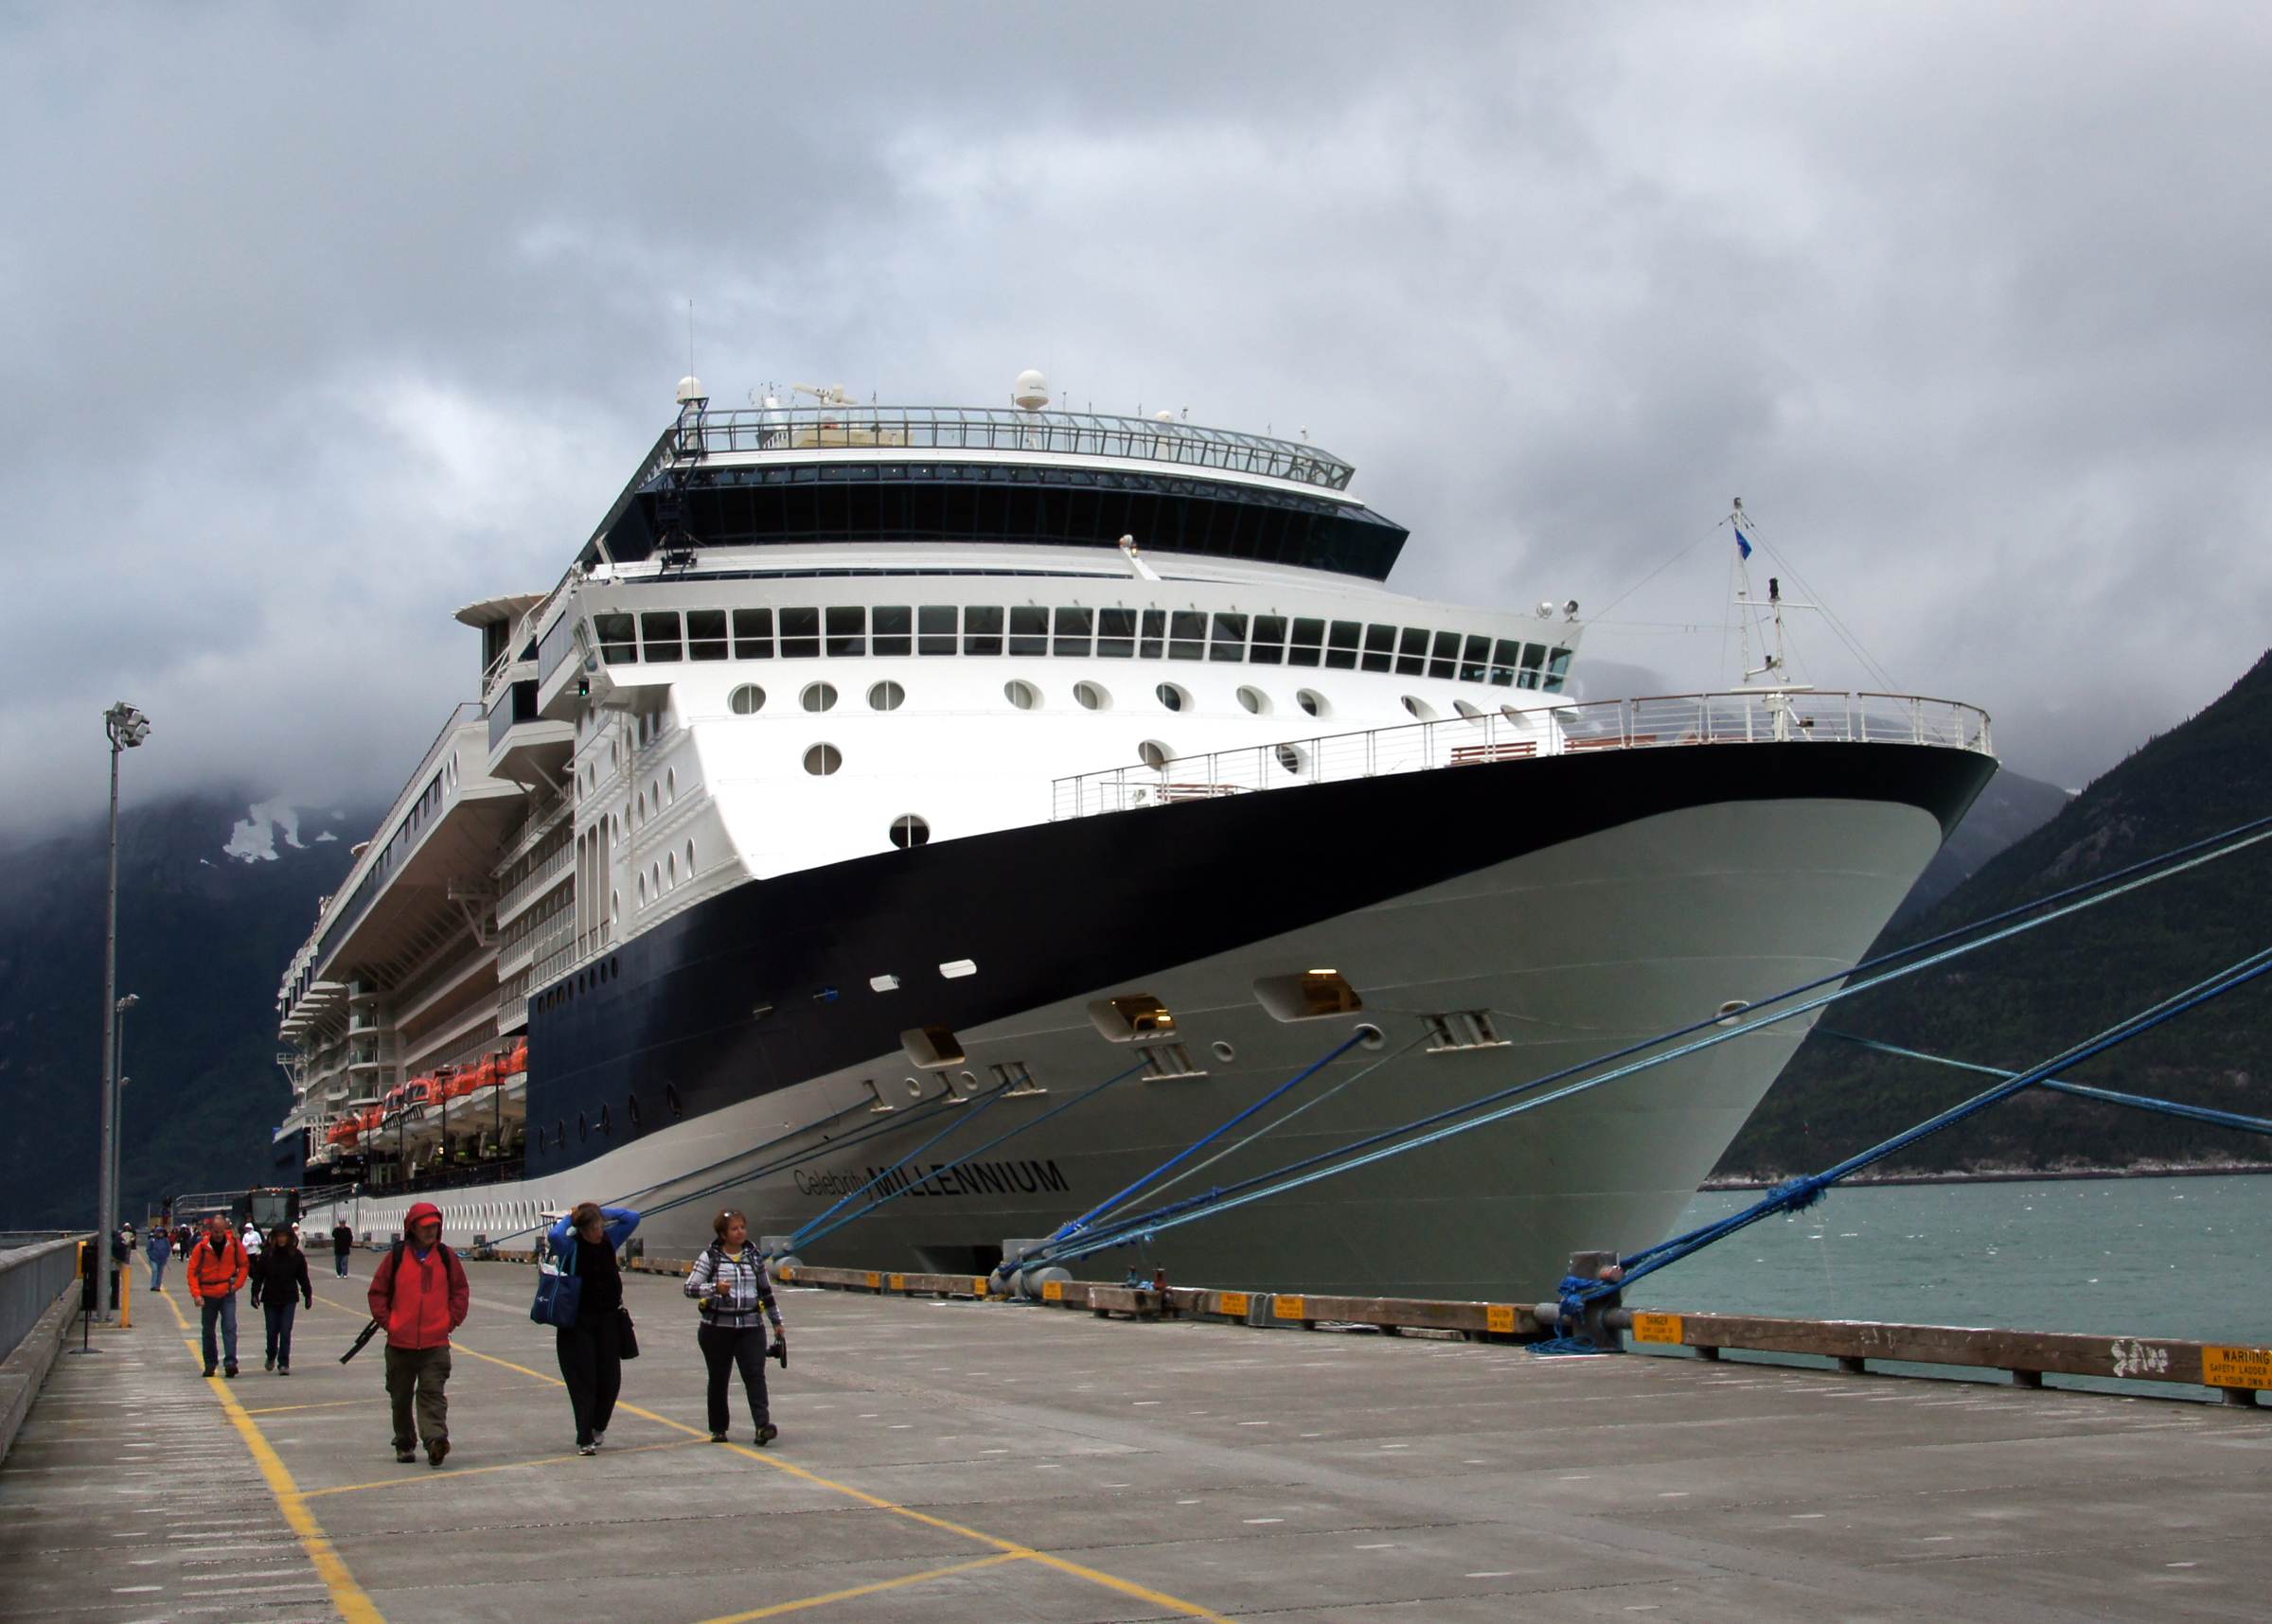
sea, ship, transport, vehicle, alaska, sonyalpha, watercraft, skagway, indianmasks, totempoles, cruise ship, whitepass, passenger ship, freight transport, ocean liner, atmosphere of earth